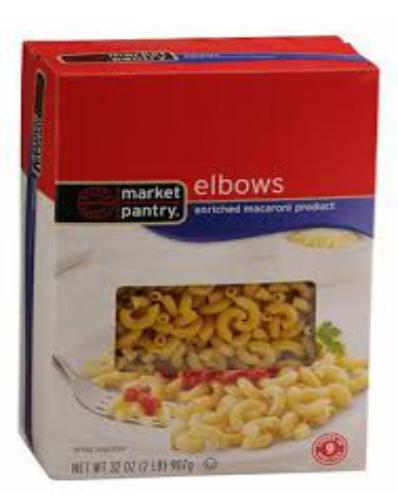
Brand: Market Pantry
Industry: Food